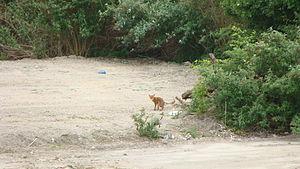
Renard roux en flagrant délit de pose photo 2
Le parc départemental Georges-Valbon, communément appelé parc de La Courneuve, vient au 3ᵉ rang des parcs et bois de la région parisienne de par sa taille, avec une superficie de 417 hectares. Après le Bois de Vincennes et le Bois de Boulogne, c'est le plus grand parc de l'Île-de-France, hors de Paris. Renommé parc Georges-Valbon le samedi 9 janvier 2010, en hommage au premier président du conseil général de la Seine-Saint-Denis.